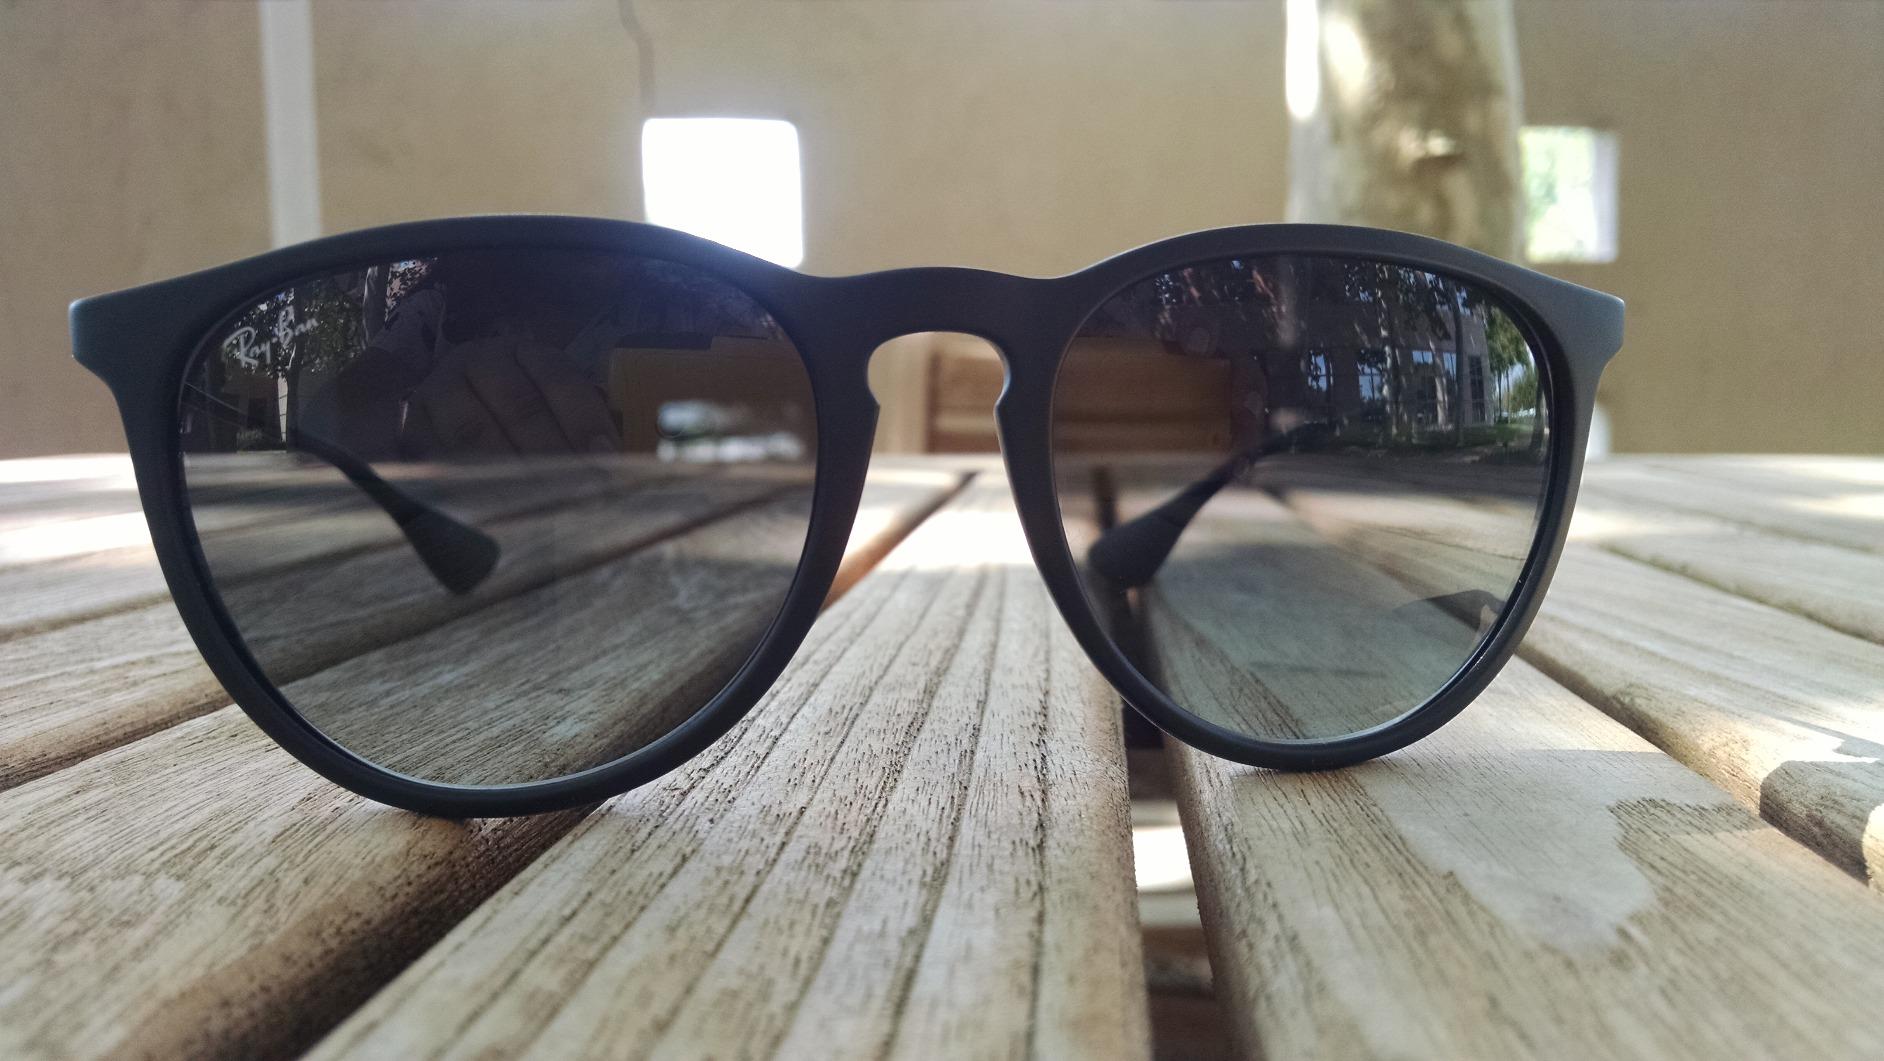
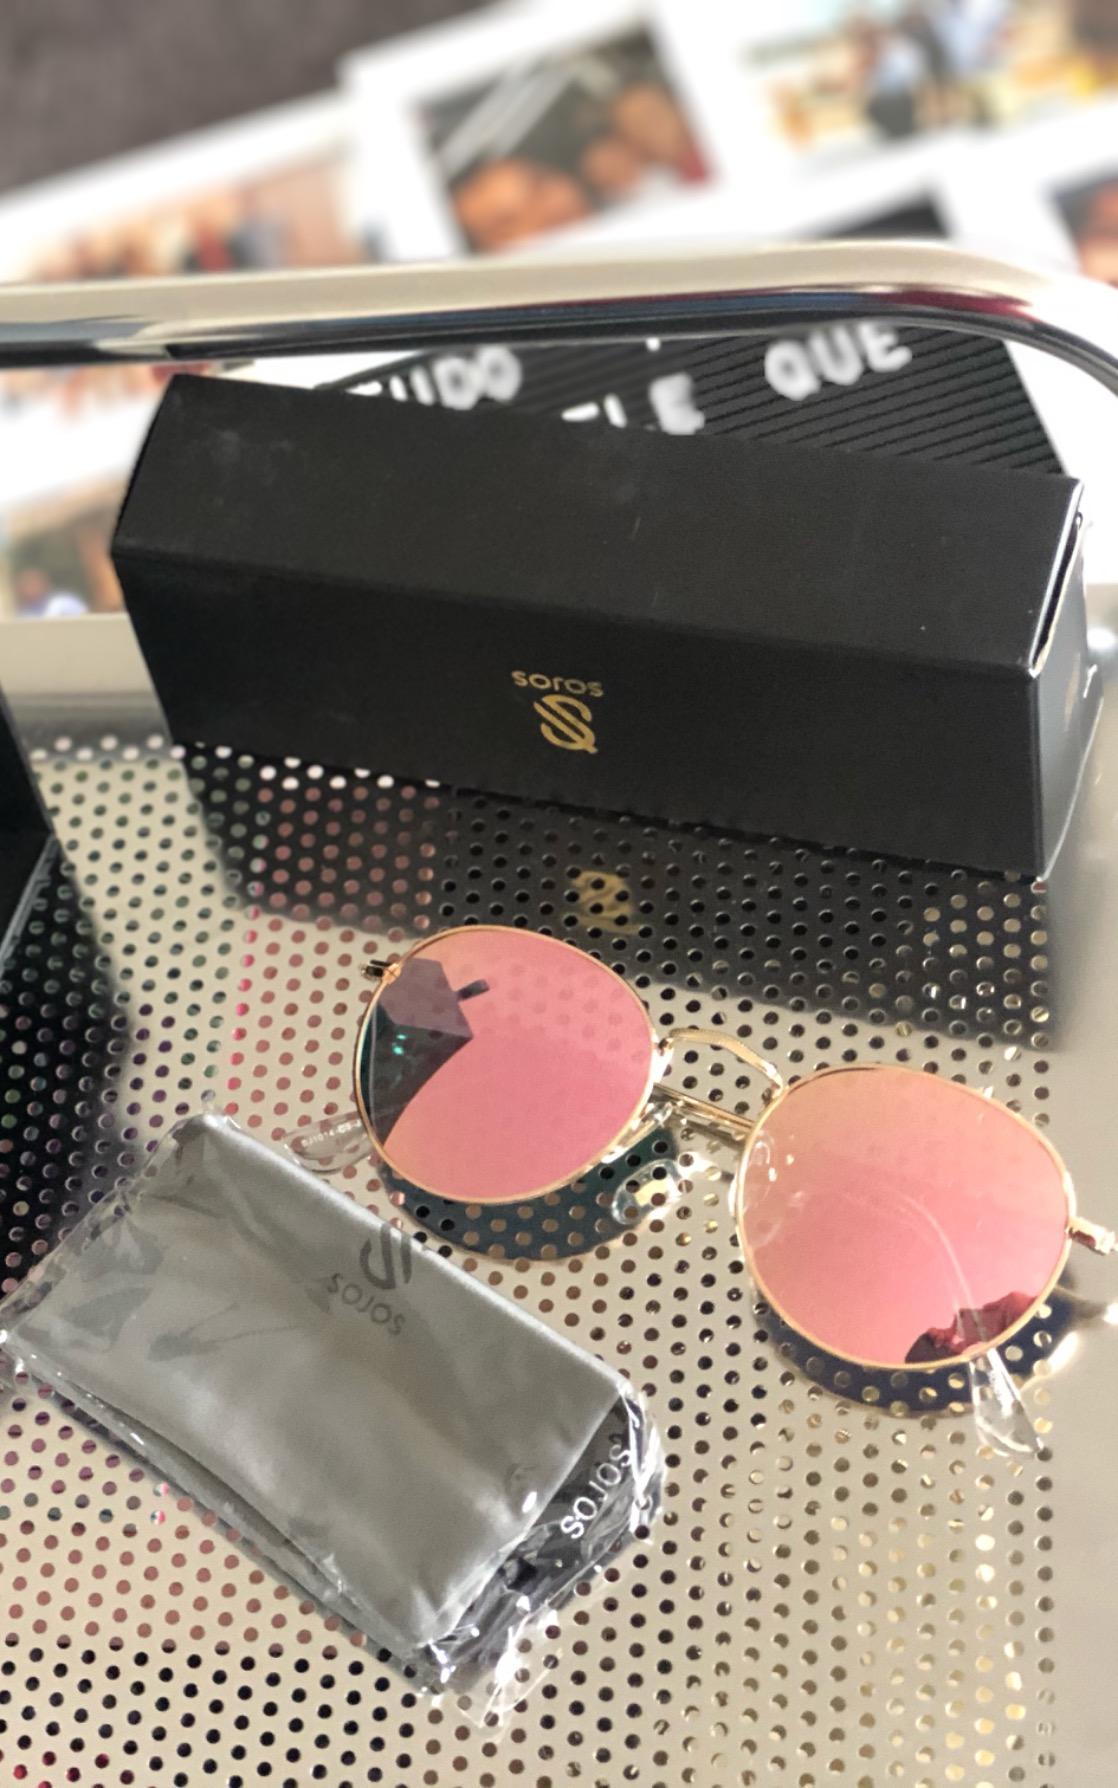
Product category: accessories_sunglasses
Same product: no